James Rogers (bishop)

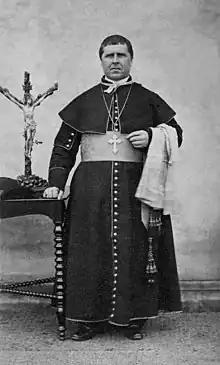
Rogers in 1868

James Rogers (11 July 1826 – 22 March 1903) was an Irish-Canadian priest who was the bishop of Roman Catholic Diocese of Chatham. Born in Mountcharles, Ireland, he immigrated to Nova Scotia alongside his parents in 1931. His father, John Rogers, was a sickly man; James, an only child, became the primary income earner for his family when he was in his teenage years.